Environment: real
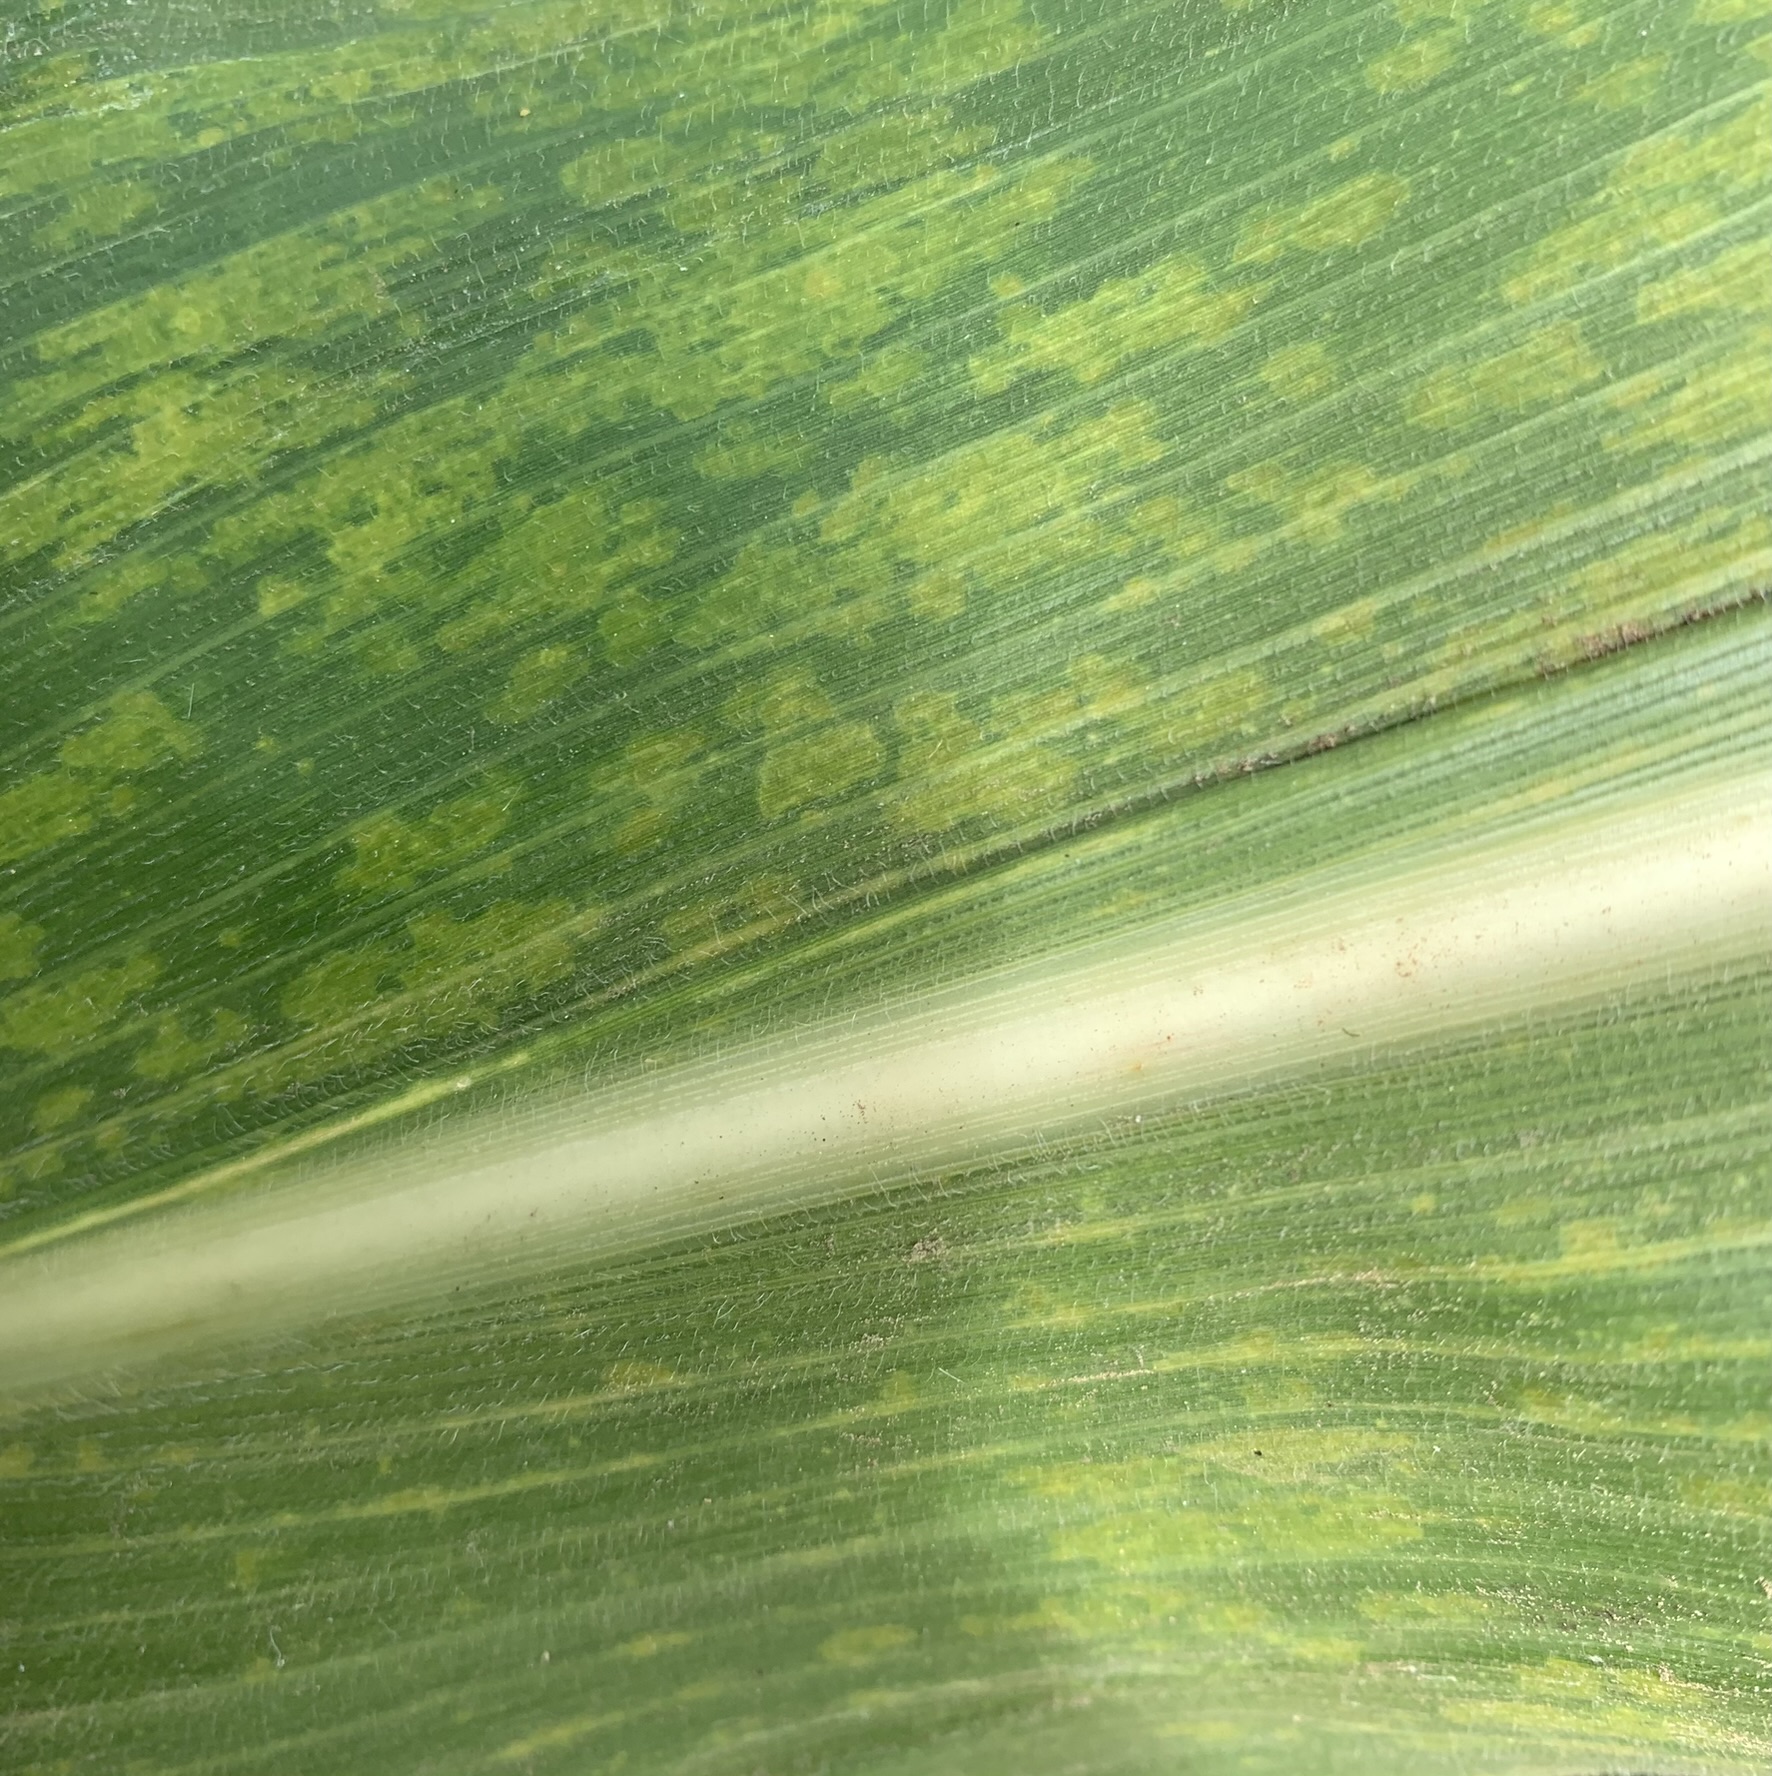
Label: lethal_necrosis